The Mummy (franchise)

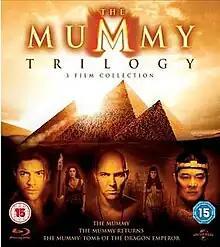
Trilogy box set cover

The Mummy is a media franchise based on films by Universal Pictures about a mummified ancient Egyptian priest who is accidentally resurrected, bringing with him a powerful curse, and the ensuing efforts of heroic archaeologists to stop him. The franchise was created by Nina Wilcox Putnam and Richard Schayer.